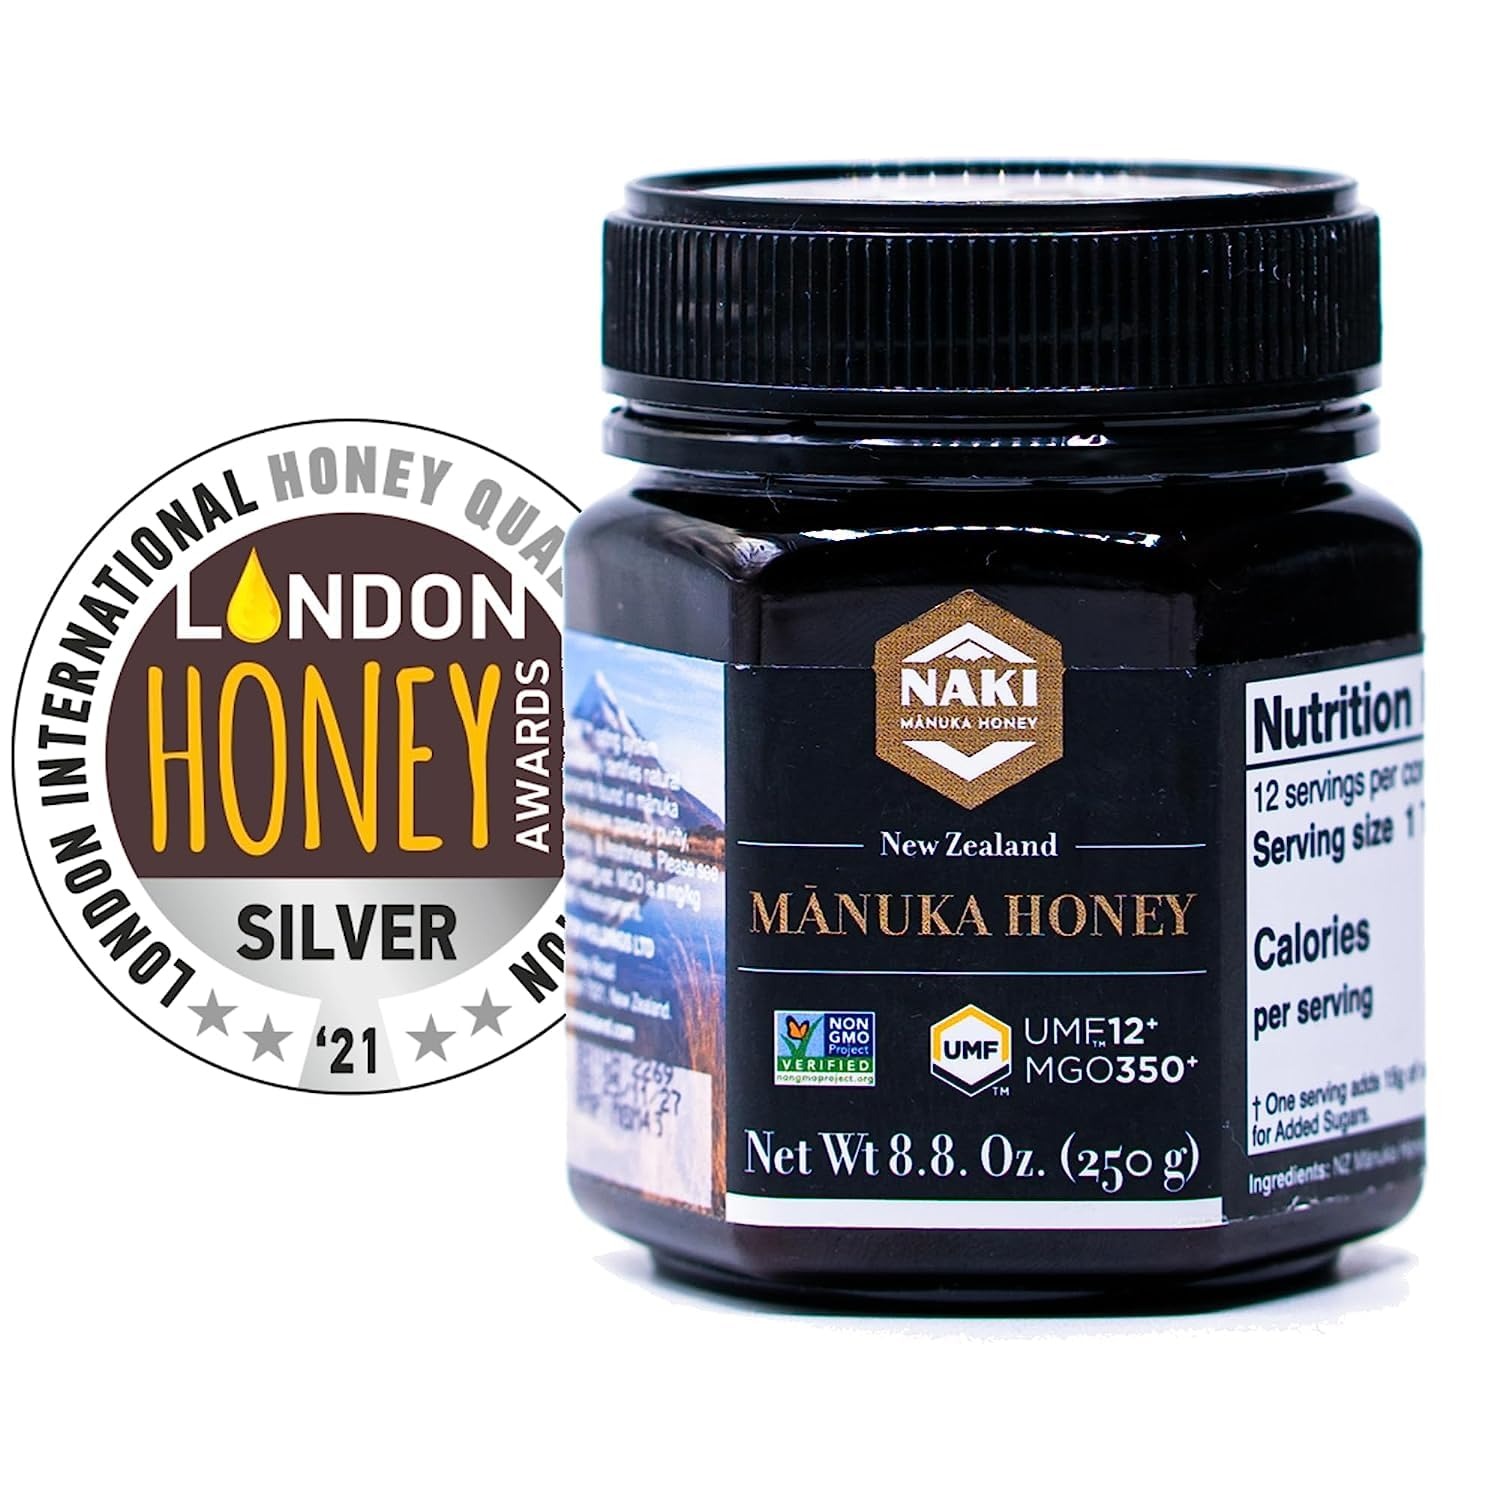
Item Name: NAKI Manuka Honey Harvested, Tested. Traceable. Certified 100% New Zealand Honey - International Gold Award Winner (UMF 12+ MGO 350+, 8.8 oz)
Bullet Point 1: A rich and golden honey that balances Mānuka's renowned earthy, mineral tones with a gentle, easy sweetness. We're really proud of this UM12+ which is the perfect start to someone's Manuka obsession. Available in 8.8 oz and 17.6 oz.
Bullet Point 2: Awarded Silver at the London International Awards.
Bullet Point 3: Only here in the Taranaki backcountry does a uniquely nectarious type of wild mānuka flourish. Each year the precious mānuka plants flower for a short time, and the bees get to work. Mānuka honey production is strictly limited, making every jar of Naki Honey a limited edition, designed & destined for the honey connoisseurs pantry.
Bullet Point 4: Sourced solely from Taranaki Mānuka, New Zealand. Naki Honey is a boutique, family-run honey operation in the stunning coastal region of Taranaki in New Zealand's North Island.
Bullet Point 5: Exceeds the New Zealand Ministry for Primary Industries (MPI) grading system for mānuka honey
Product Description: New Zealand pure Manuka Honey
Value: nan
Unit: None

Price: 23.95